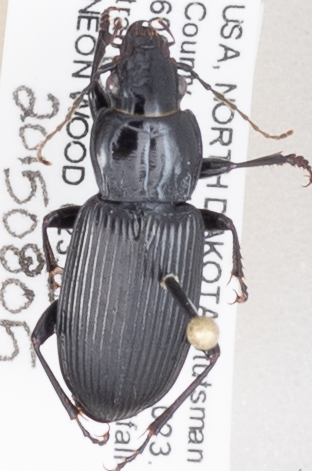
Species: Pterostichus melanarius melanarius
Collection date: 2015-08-05
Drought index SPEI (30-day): -0.788
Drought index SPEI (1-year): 0.23
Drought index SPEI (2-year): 0.54